Fausto Coppi

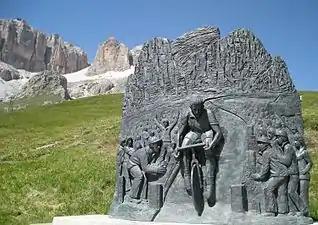
The memorial to Coppi at the Pordoi Pass in the Dolomites, the Alps

In December 1959, the president of the Republic of Upper Volta (now known as Burkina Faso), Maurice Yaméogo, invited Coppi, Raphaël Géminiani, Jacques Anquetil, Louison Bobet, Roger Hassenforder and Henry Anglade to ride against local riders and then go hunting. Géminiani remembered: